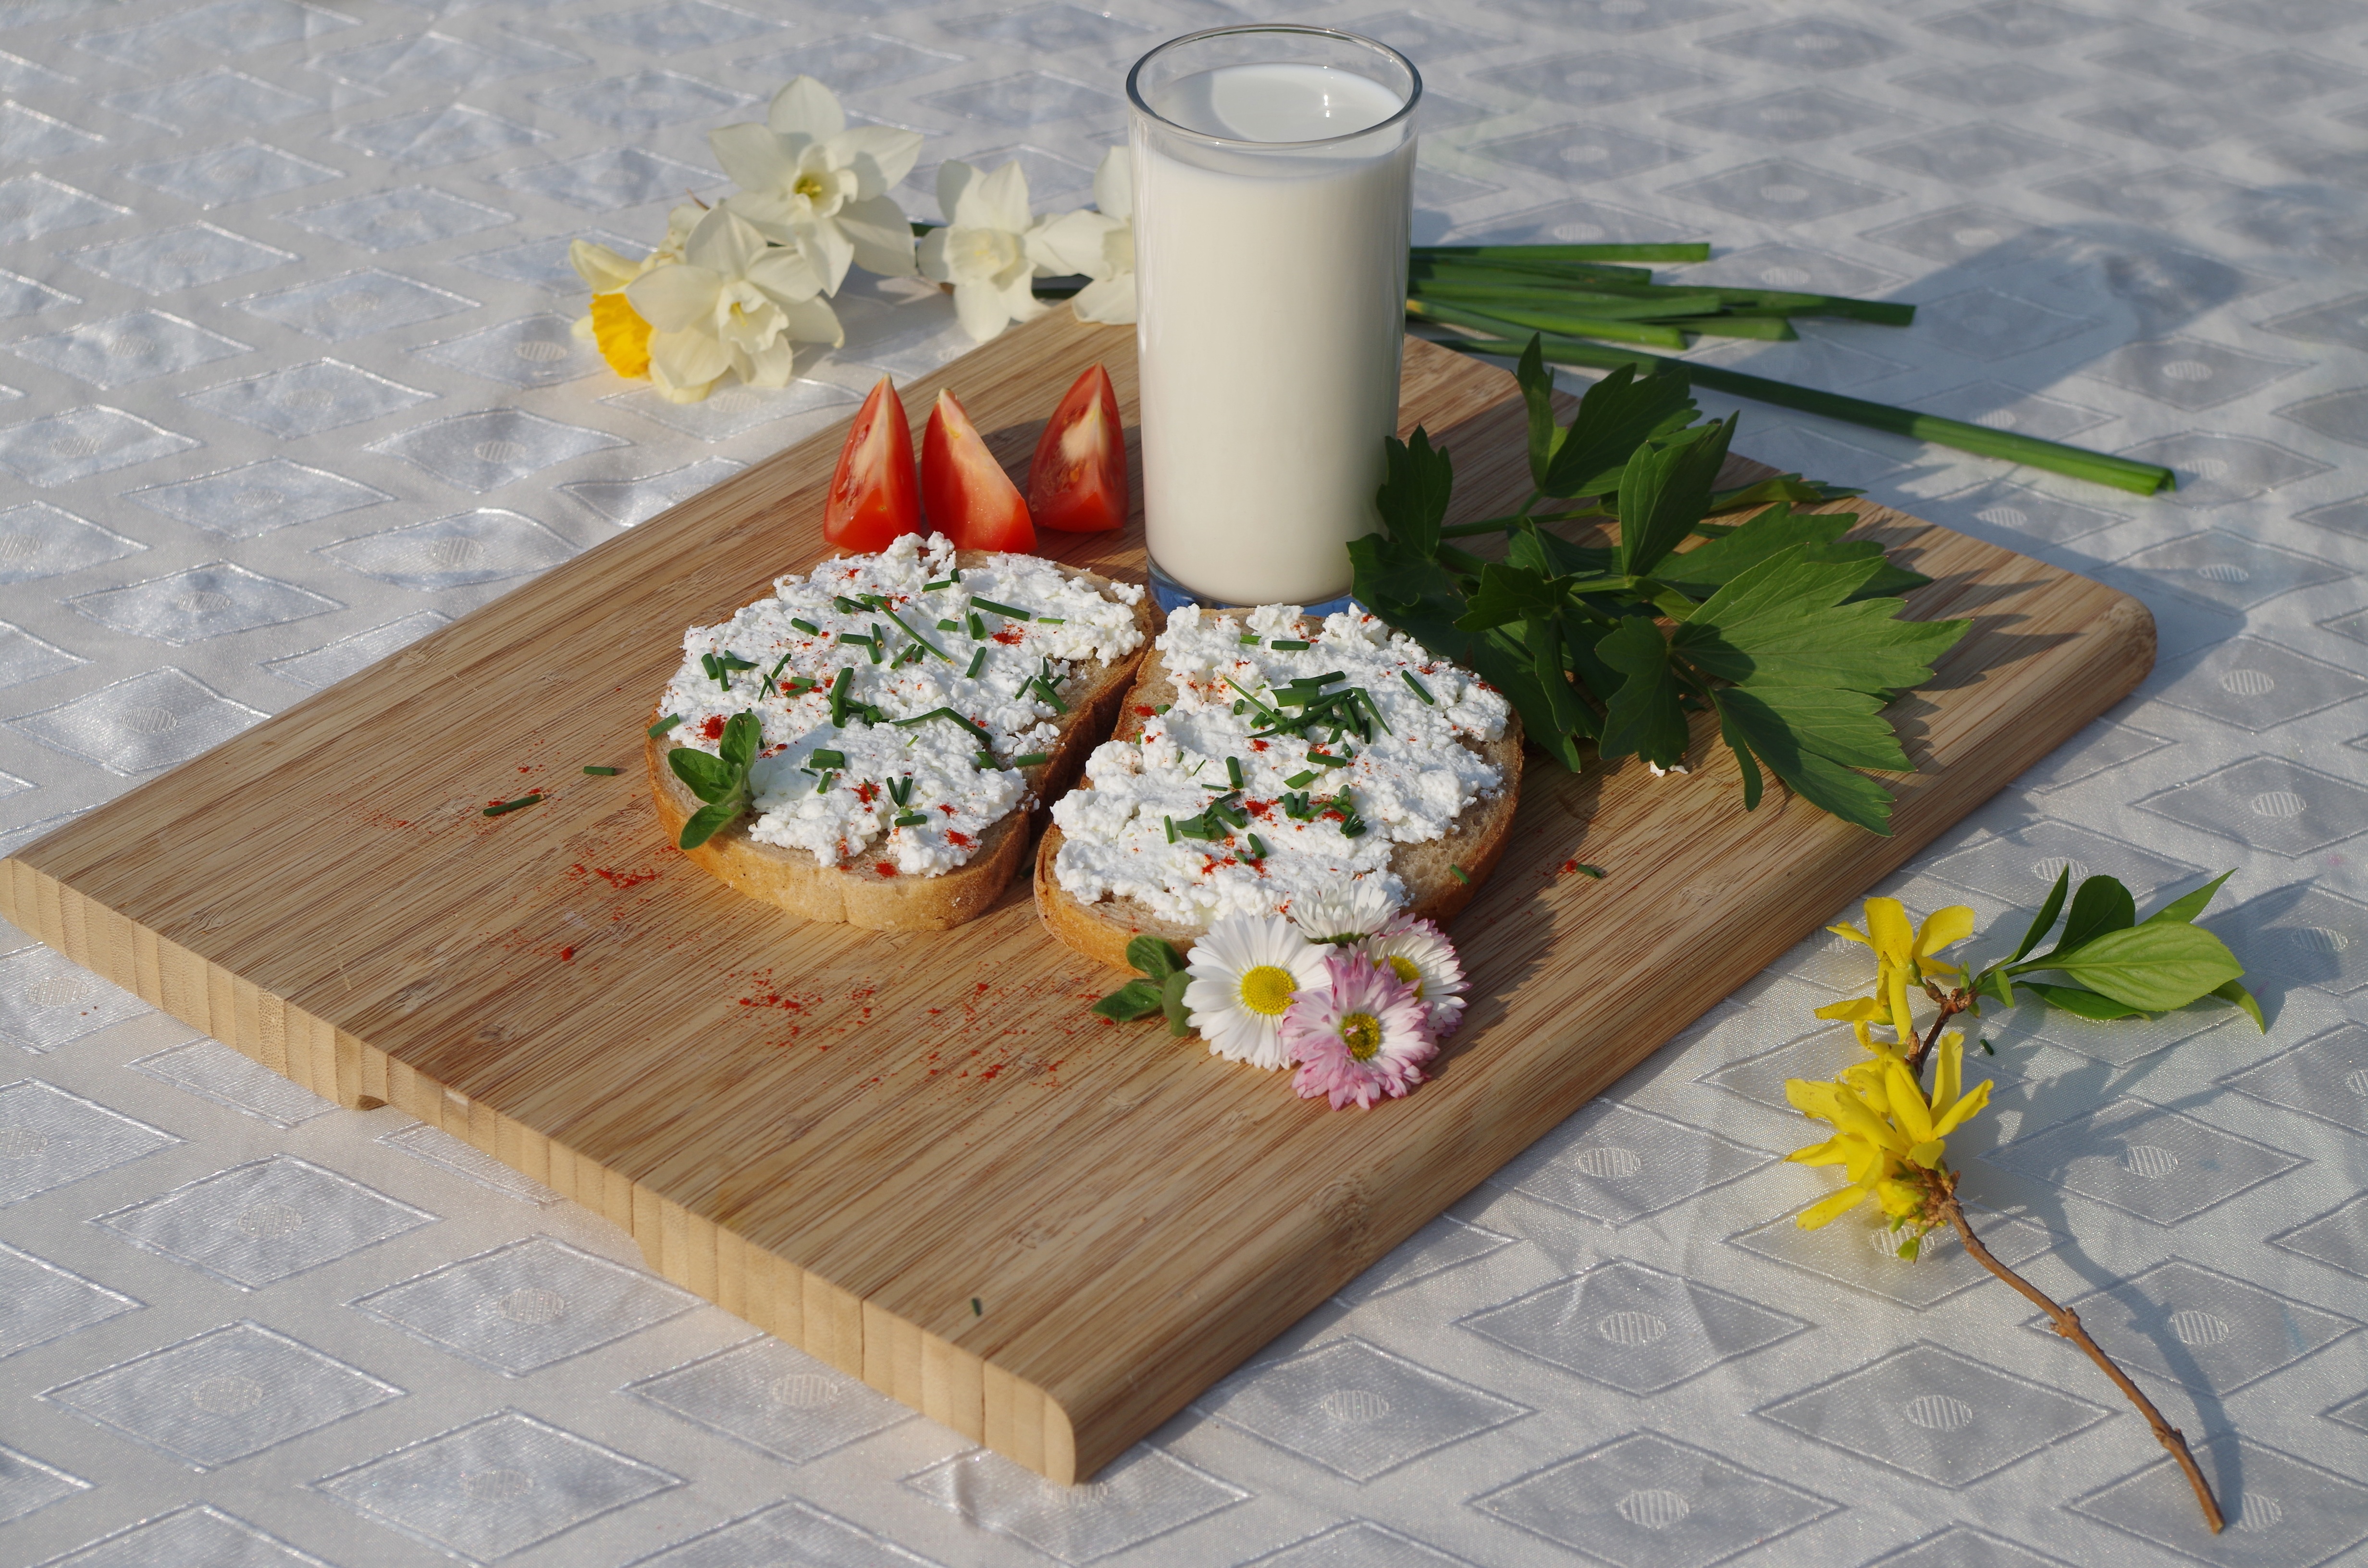
table, flower, dish, meal, food, sheep, milk, cuisine, cheese, chives, floristry, breads, bryndza